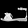
Label: Sandal